Charles Evans Hughes

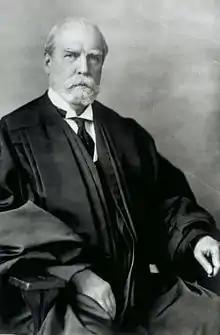
Portrait of Hughes as Chief Justice

On February 3, 1930, President Hoover nominated Hughes to succeed Chief Justice Taft, who was gravely ill. Though many had expected Hoover to elevate his close friend, Associate Justice Harlan Stone, Hughes was the top choice of Taft and Attorney General William D. Mitchell. Though Hughes had compiled a progressive record during his tenure as an Associate Justice, by 1930 Taft believed that Hughes would be a consistent conservative on the court. The nomination faced resistance from progressive Republicans such as senators George W. Norris and William E. Borah, who were concerned that Hughes would be overly friendly to big business after working as a corporate lawyer. Many of those progressives, as well some Southern states' rights advocates, were outraged by the Taft Court's tendency to strike down state and federal legislation on the basis of the doctrine of substantive due process and feared that a Hughes Court would emulate the Taft Court. Adherents of the substantive due process doctrine held that economic regulations such as restrictions on child labor and minimum wages violated freedom of contract, which, they argued, could not be abridged by federal and state laws because of the Fifth Amendment and the Fourteenth Amendment.